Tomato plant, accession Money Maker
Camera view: bottom (45 deg); turntable rotation: 210 degrees
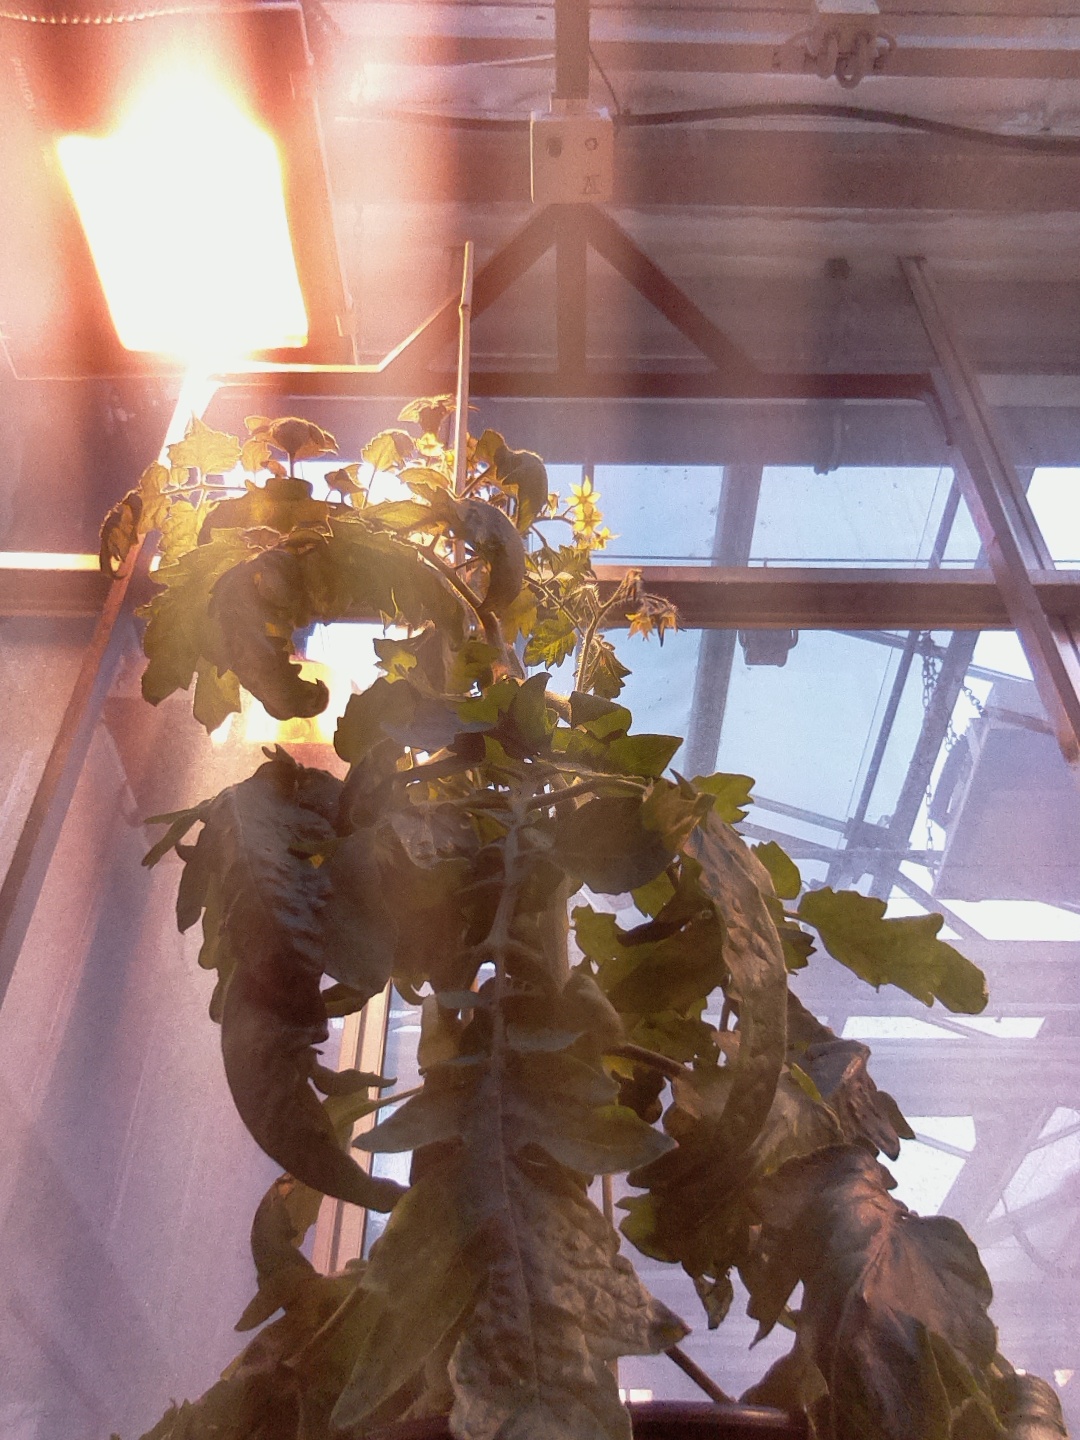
BBCH growth stage 70: Fruits at the main stem or branches visibles